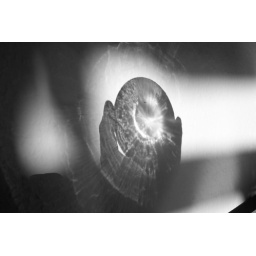
glass + light in black and white